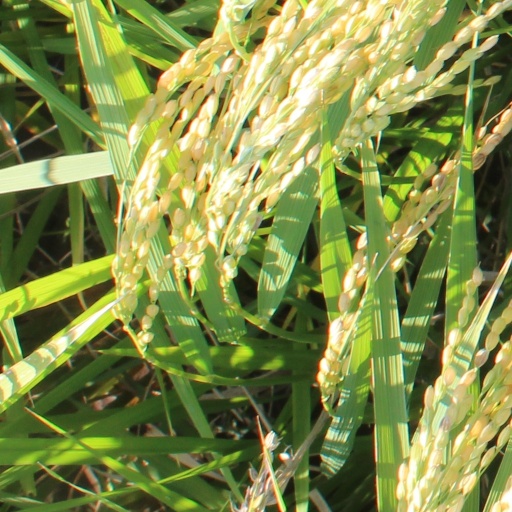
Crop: rice